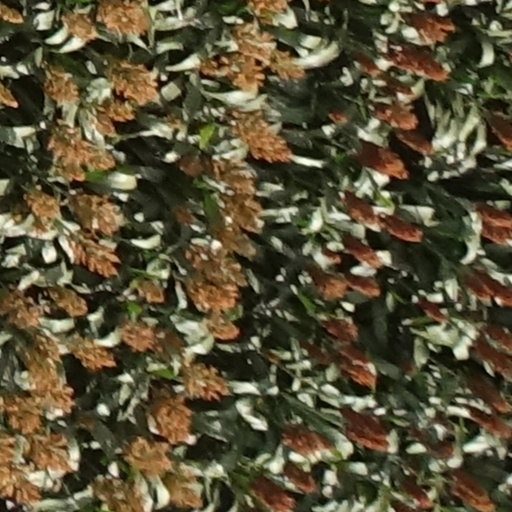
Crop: sorghum